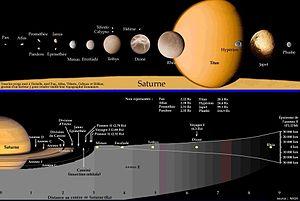
Le système saturnien est le système regroupant la planète géante gazeuse Saturne et l'ensemble des objets se trouvant dans sa sphère d'influence.
Les anneaux de Saturne sont les anneaux planétaires les plus importants du Système solaire, situés autour de la géante gazeuse Saturne. Bien qu'ils semblent continus vus depuis la Terre, ils sont en fait constitués d'innombrables particules de glace et de poussière dont la taille varie de quelques micromètres à quelques centaines de mètres ; ils ont chacun une orbite différente. Les anneaux forment un disque dont le diamètre est de 360 000 km comportant plusieurs divisions de largeurs variées et dont l'épaisseur va de 2 à 10 mètres.
Saturne est la sixième planète du Système solaire par ordre de distance au Soleil et la deuxième après Jupiter tant par sa taille que par sa masse.
Les satellites naturels de Saturne sont les corps naturellement en orbite autour de la planète Saturne. À l'heure actuelle, quatre-vingt-deux de ces entités ont été observées, auxquels on peut ajouter plus de cent cinquante hélices dans les anneaux suspectées d'être causées par des lunes mineures non observées directement. Parmi les quatre-vingt-deux premiers satellites, l'existence de cinquante-trois est suffisamment confirmée pour qu'ils soient nommés individuellement alors que les vingt-neuf autres n'ont encore qu'une désignation temporaire. L'existence de trois satellites supplémentaires est particulièrement remise en question. Les satellites de Saturne ont des tailles très variées. Il existe de petites lunes de moins d'un kilomètre de diamètre, mais aussi Titan, plus grand que la planète Mercure. Parmi les satellites recensés, treize ont un diamètre de plus de cinquante kilomètres.
Certaines des lunes des planètes externes du Système solaire sont assez vastes pour être des endroits convenables pour la colonisation. L'expression « colonisation du Système solaire externe » désigne la possibilité future d'une telle colonisation.